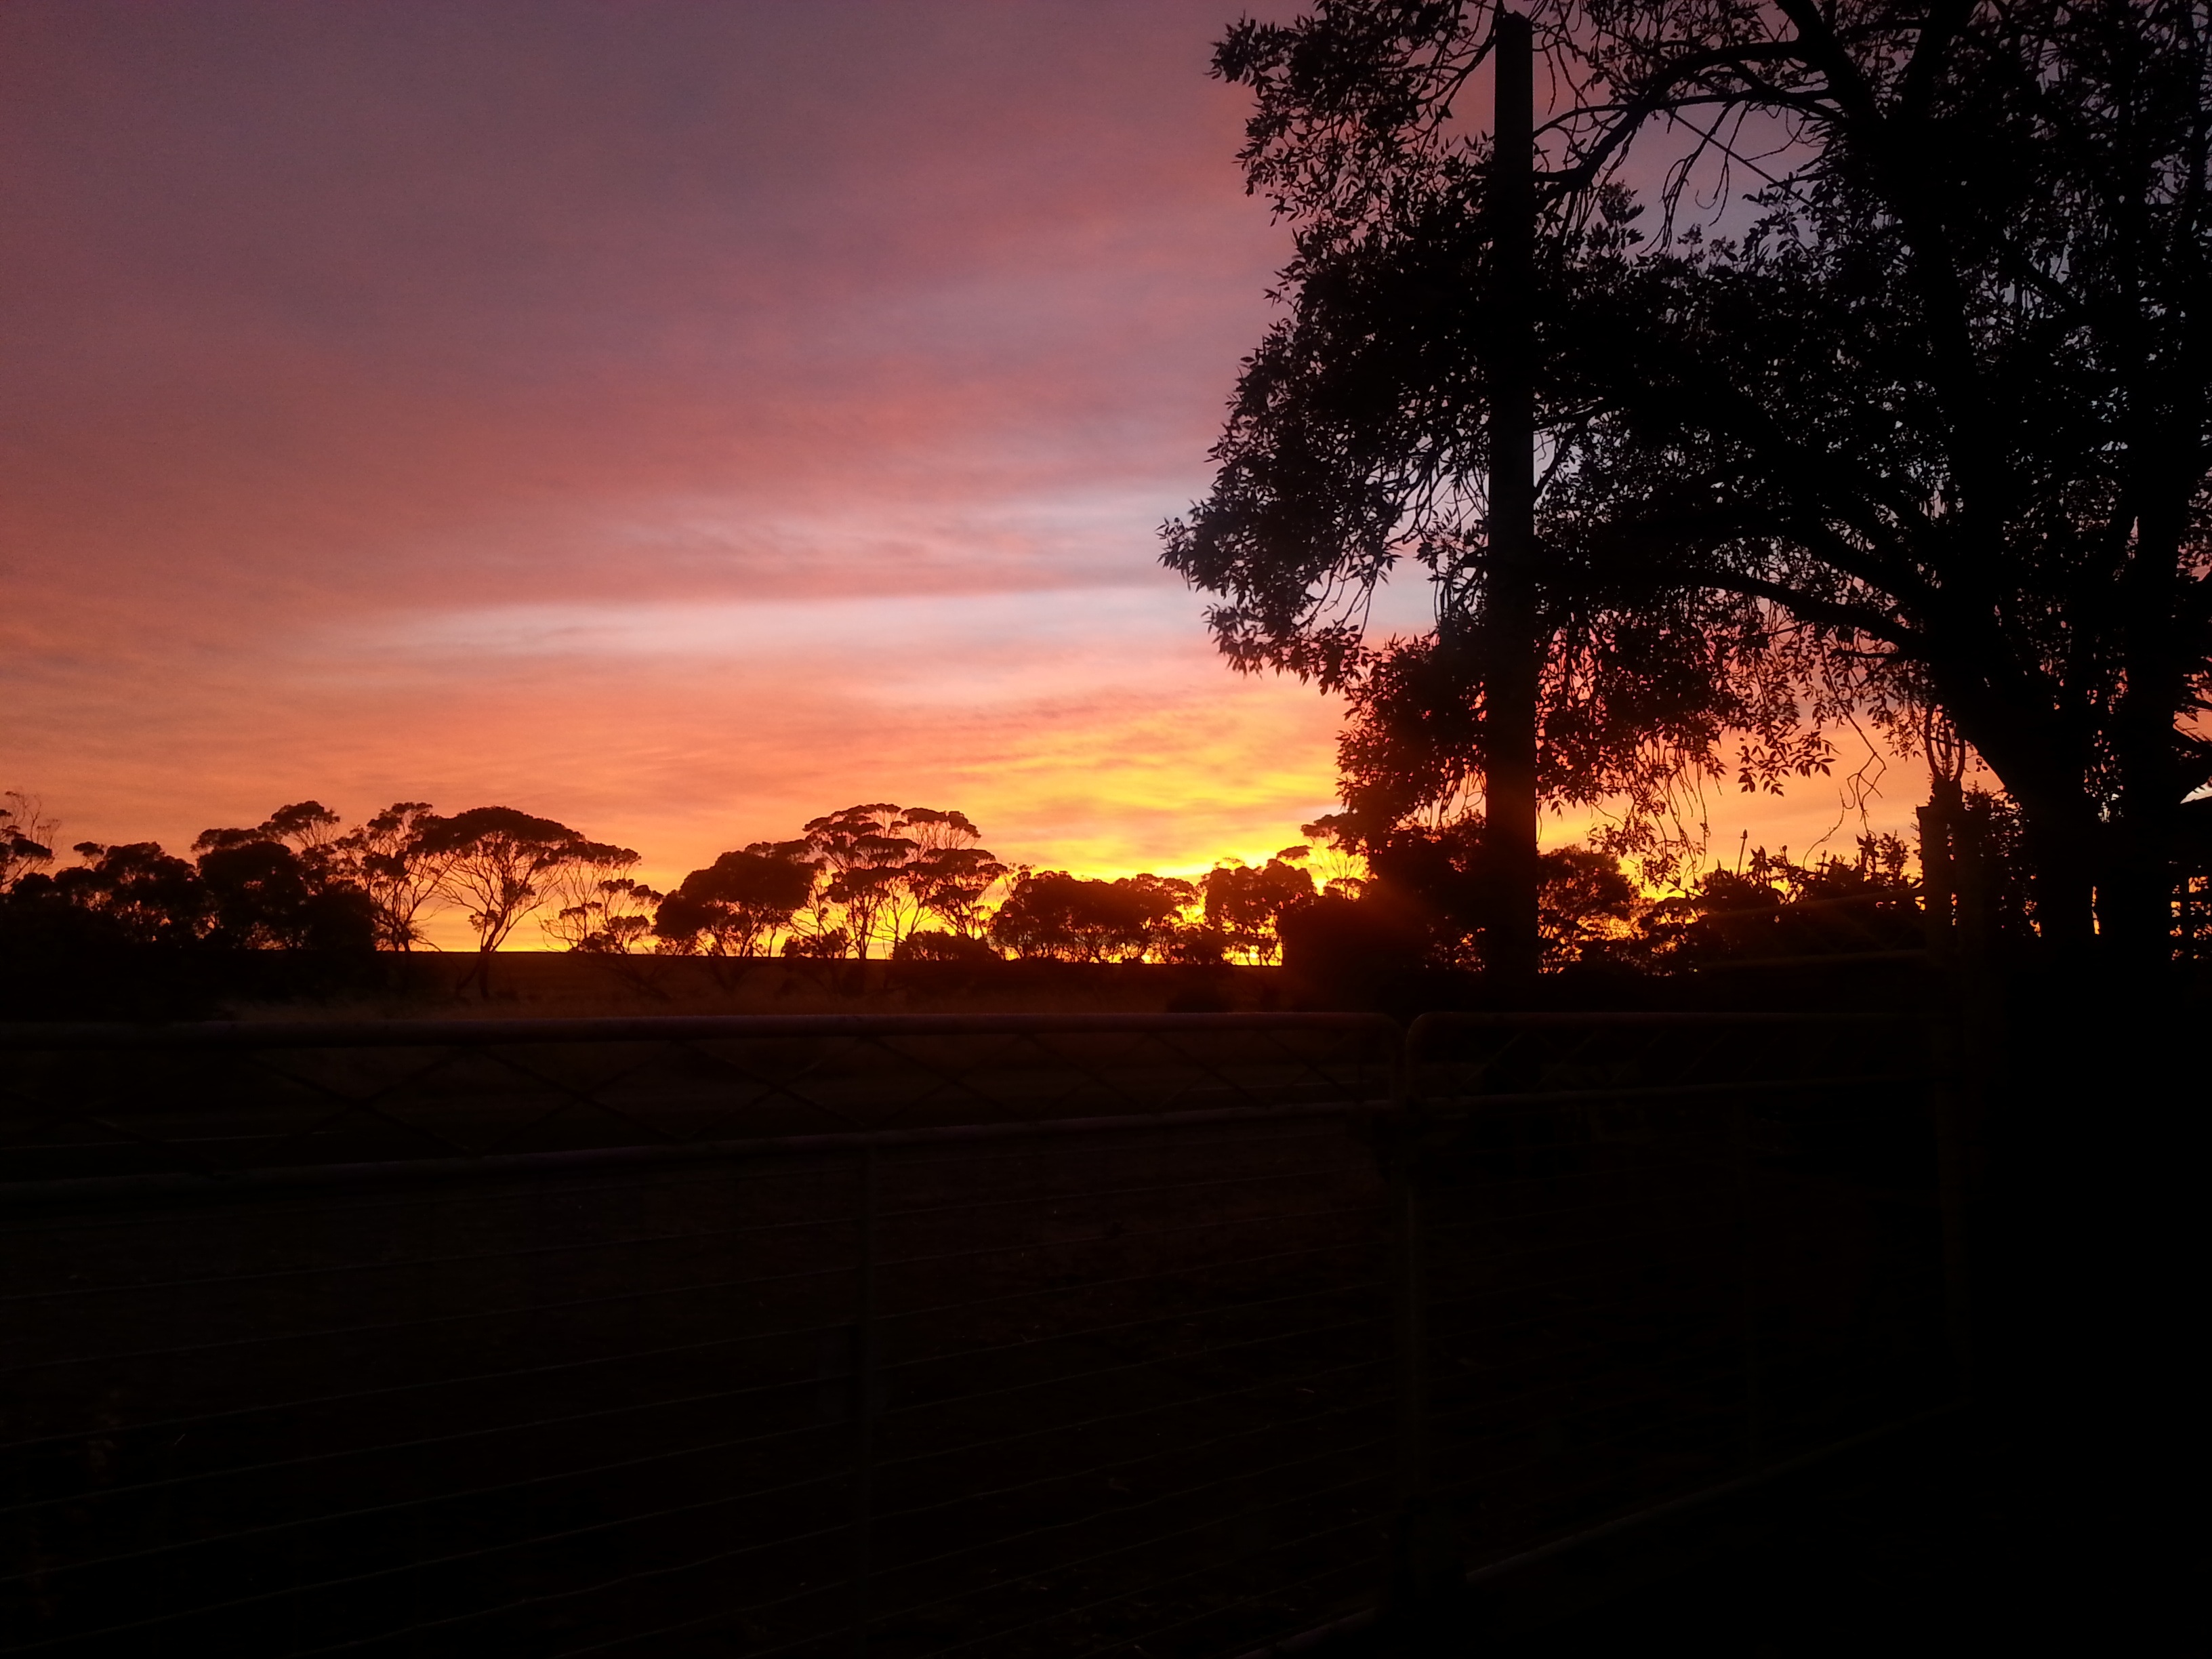
landscape, tree, nature, outdoor, horizon, silhouette, cloud, sky, sun, sunrise, sunset, sunlight, morning, dawn, dusk, evening, orange, color, afterglow, red sky at morning